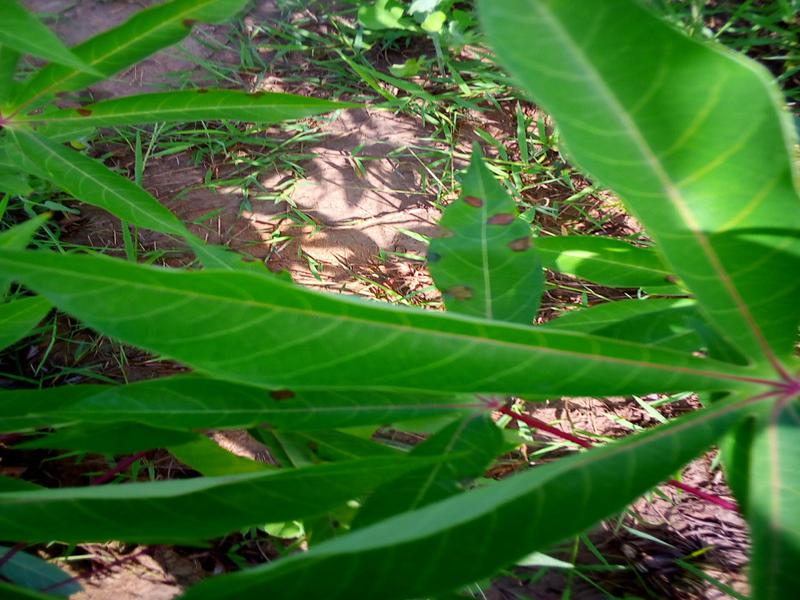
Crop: cassava
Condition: bacterial_blight